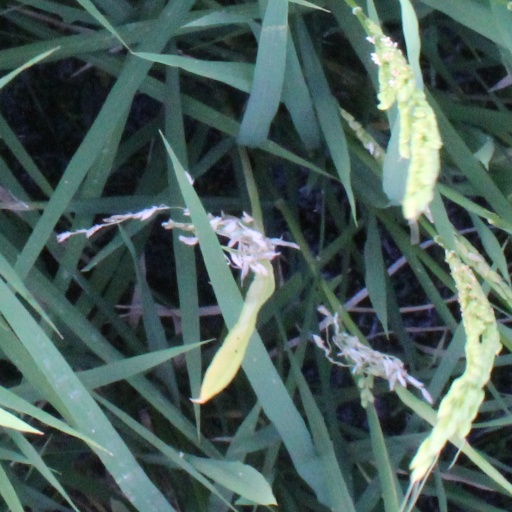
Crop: rice